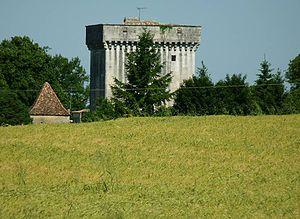
Tour du Breuil, près de Dignac, Charente, France
La Tour du Breuil à Dignac en Charente est située à l'extrémité d'un mouvement de terrain dominant les sources et la haute vallée boisée de l'Échelle.
Dignac est une commune du sud-ouest de la France, située dans le département de la Charente.